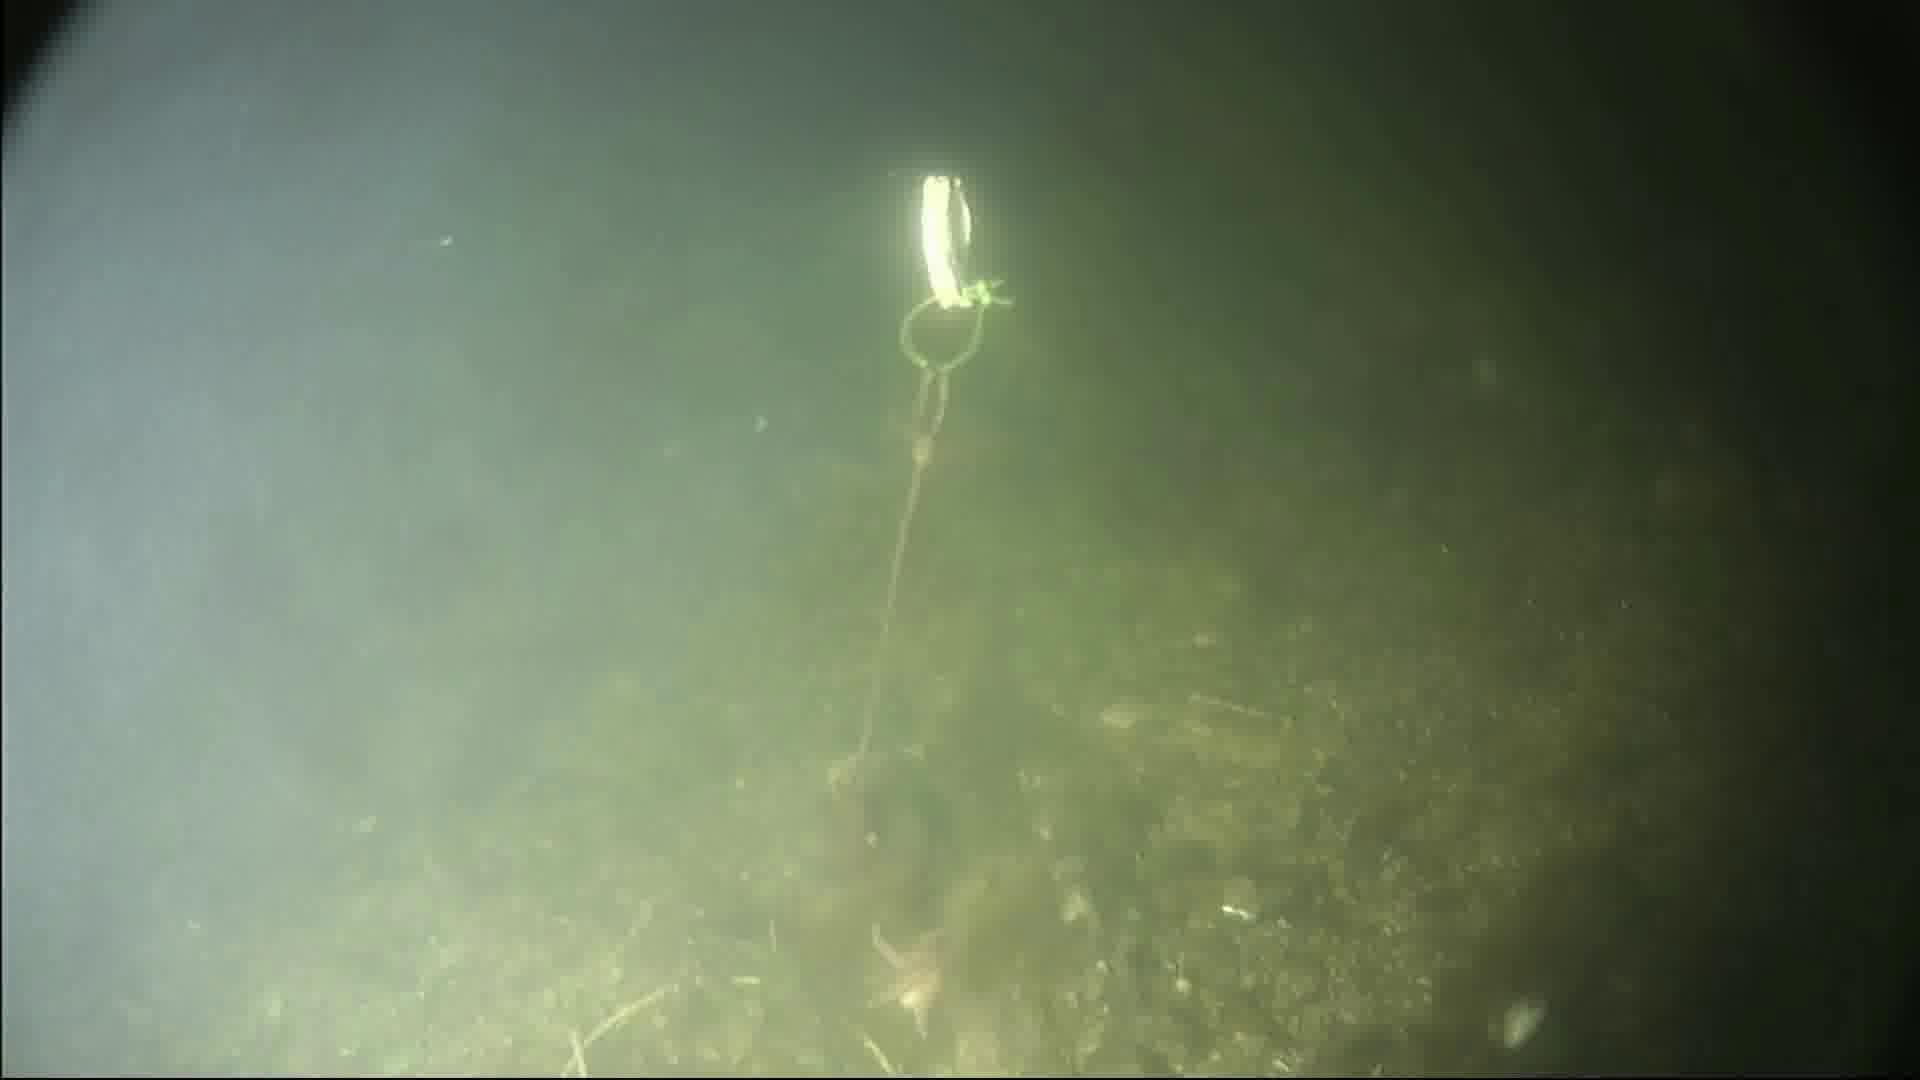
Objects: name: starfish